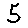
Label: 5